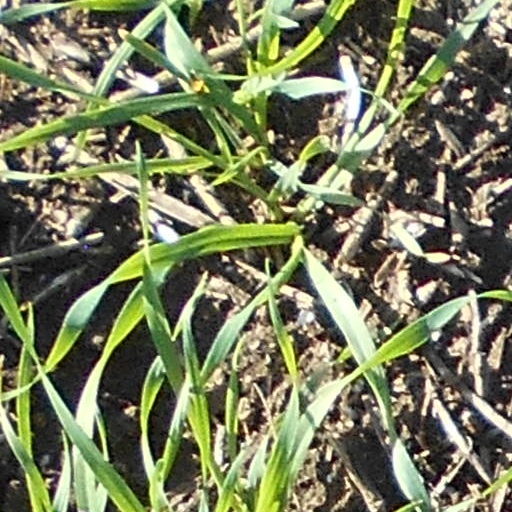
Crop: wheat